High School Rapper

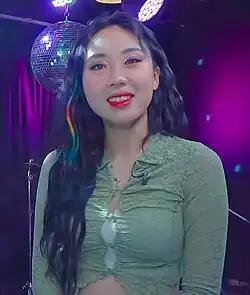
YOUNG JI

HAON, born on July 7, 2000, attended Pangok High School. He is associated with the KC entertainment label, owned by Sik-K. HAON made his debut in 2018 with the single 'LOVE! DANCE!'. He is well-regarded for his distinctive pronunciation, voice, and flow, which have garnered widespread public appeal. His notable strengths lie in his lyric writing and rapping abilities, and he is known to have an interest in meditation.